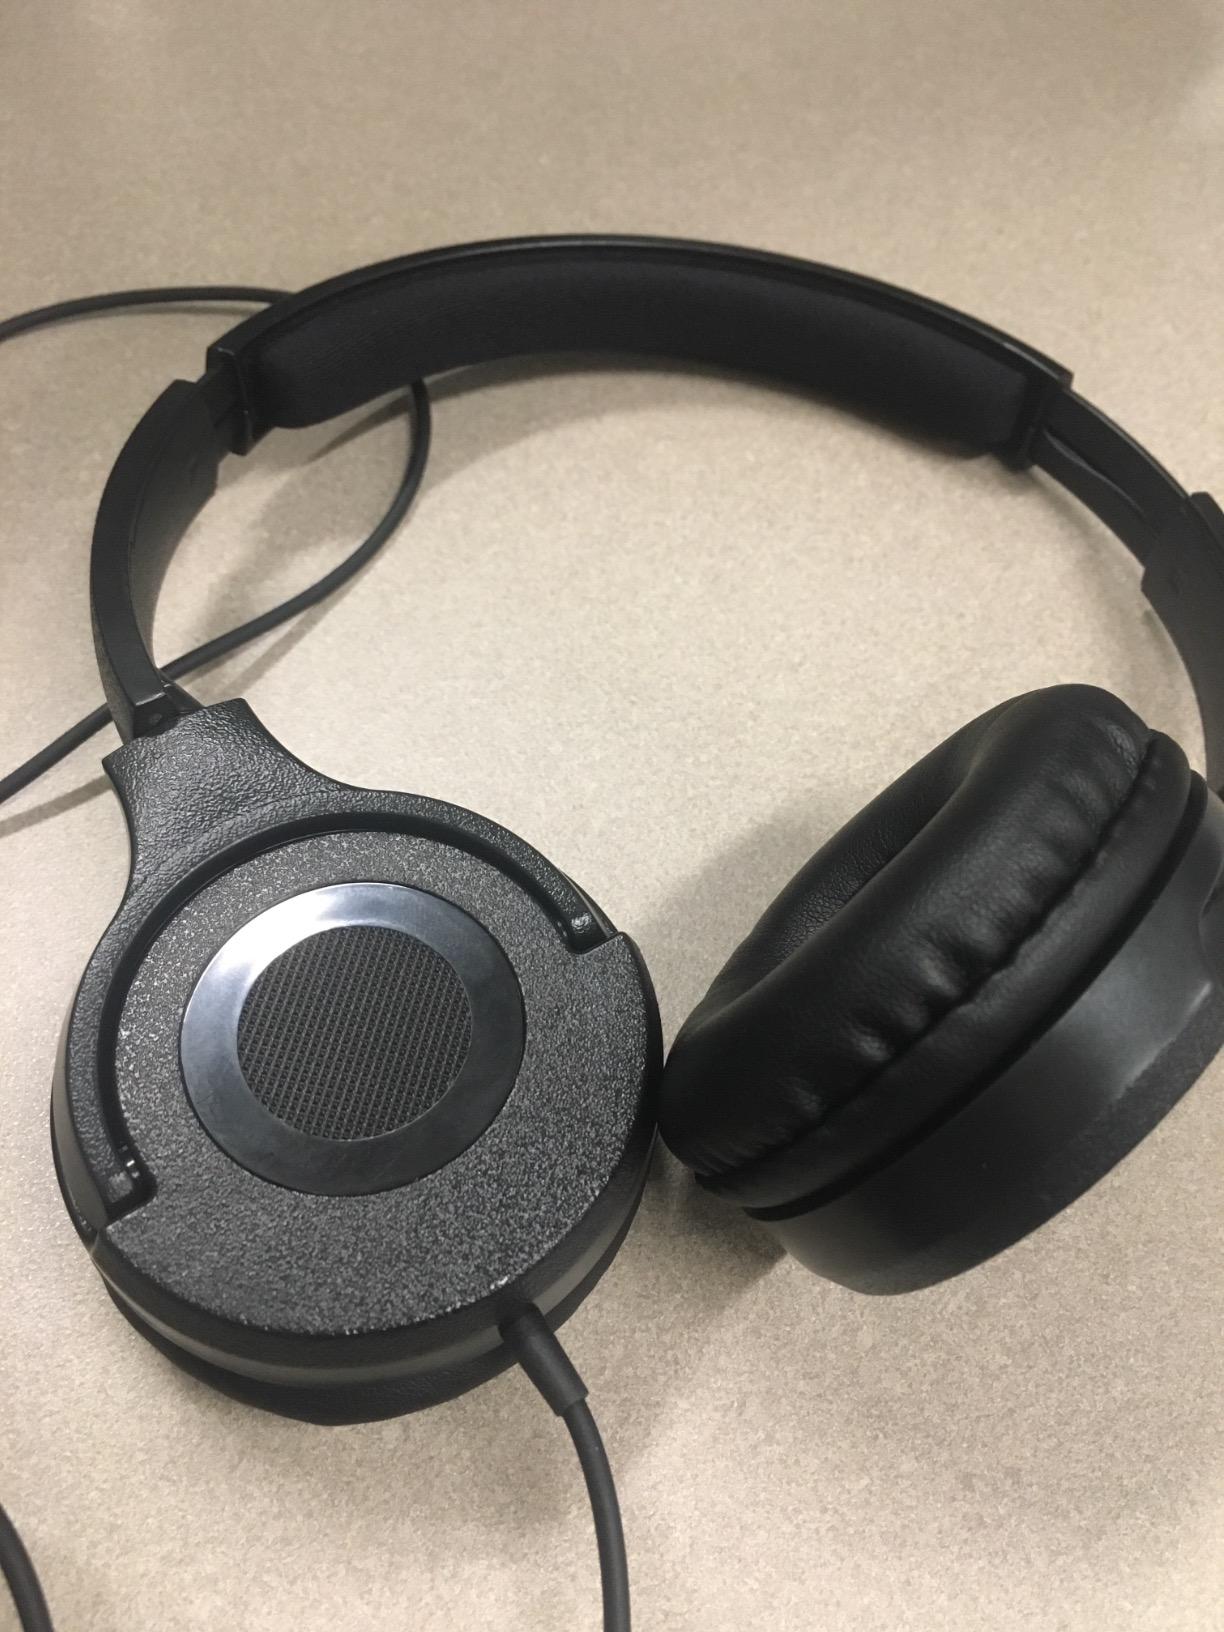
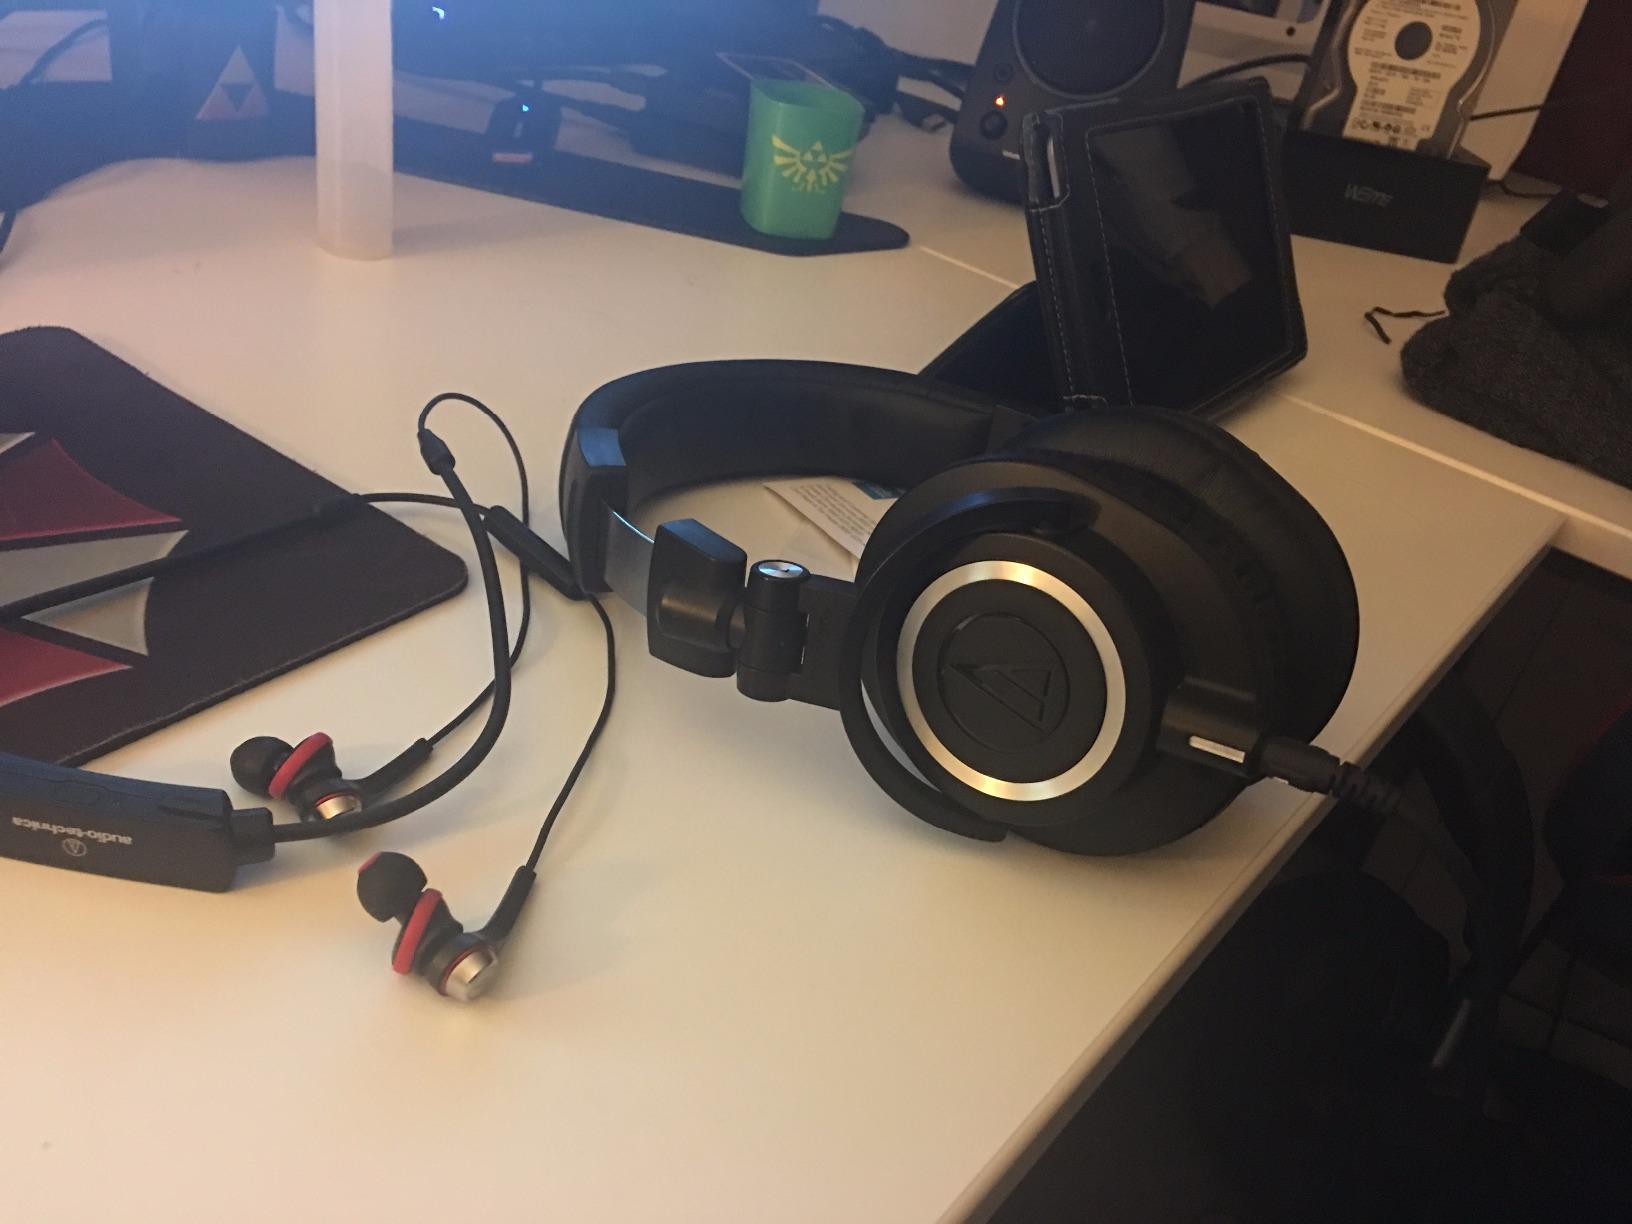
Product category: headphones
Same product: no